The Twentieth Century (film)

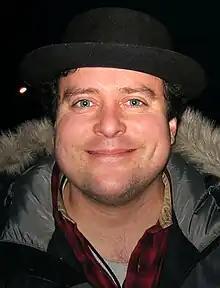
Seán Cullen plays the role of the Governor General.

The film premiered at the 2019 Toronto International Film Festival in the Midnight Madness program, and won the festival's award for Best Canadian First Feature Film. The film was subsequently screened at the 2019 Los Cabos International Film Festival, where it won the festival's Premio Competencia award.